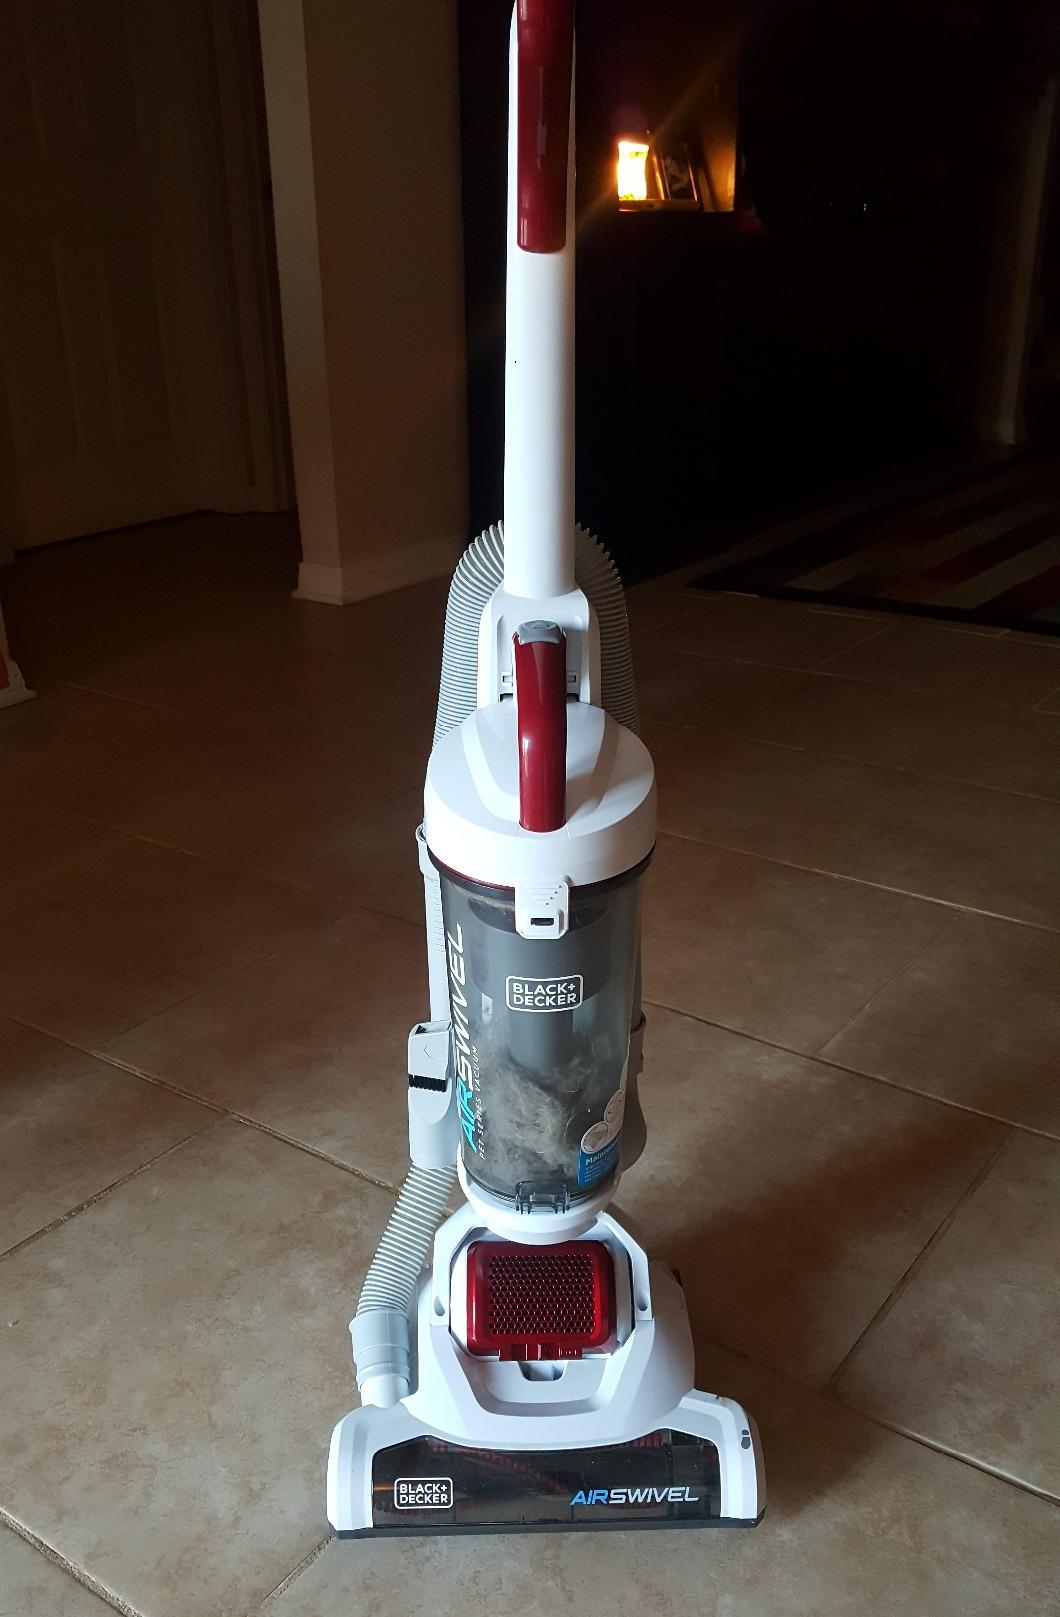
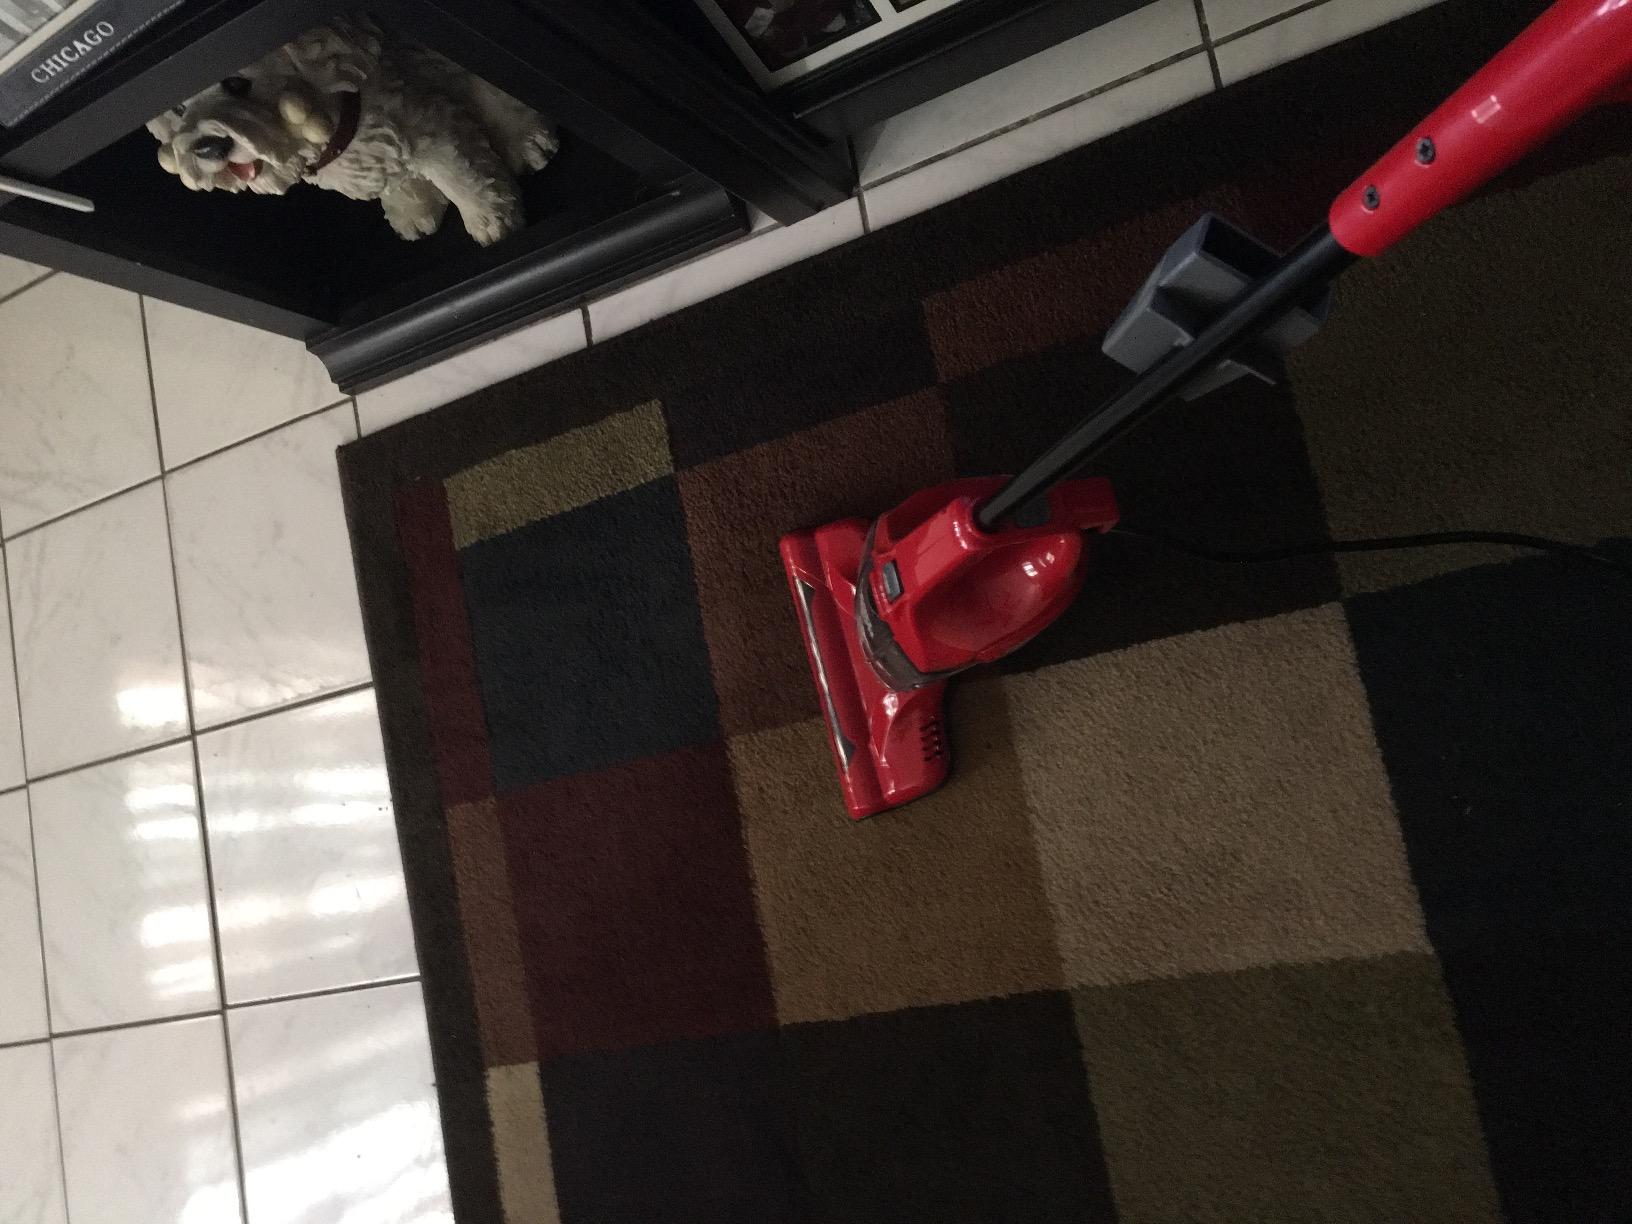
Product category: items_vacuum
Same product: no